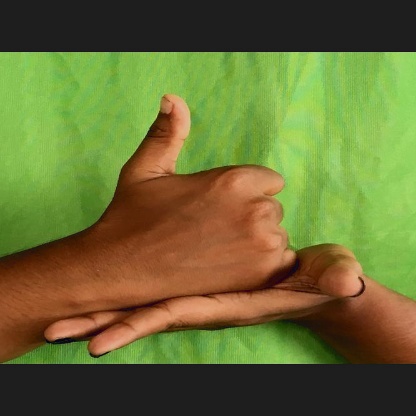
Mudra: Shivalinga